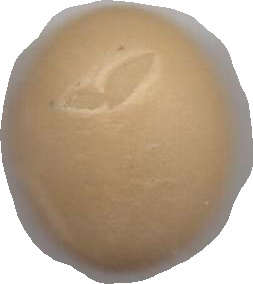
Variety: Dega